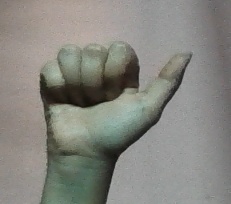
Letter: dhad